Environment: real
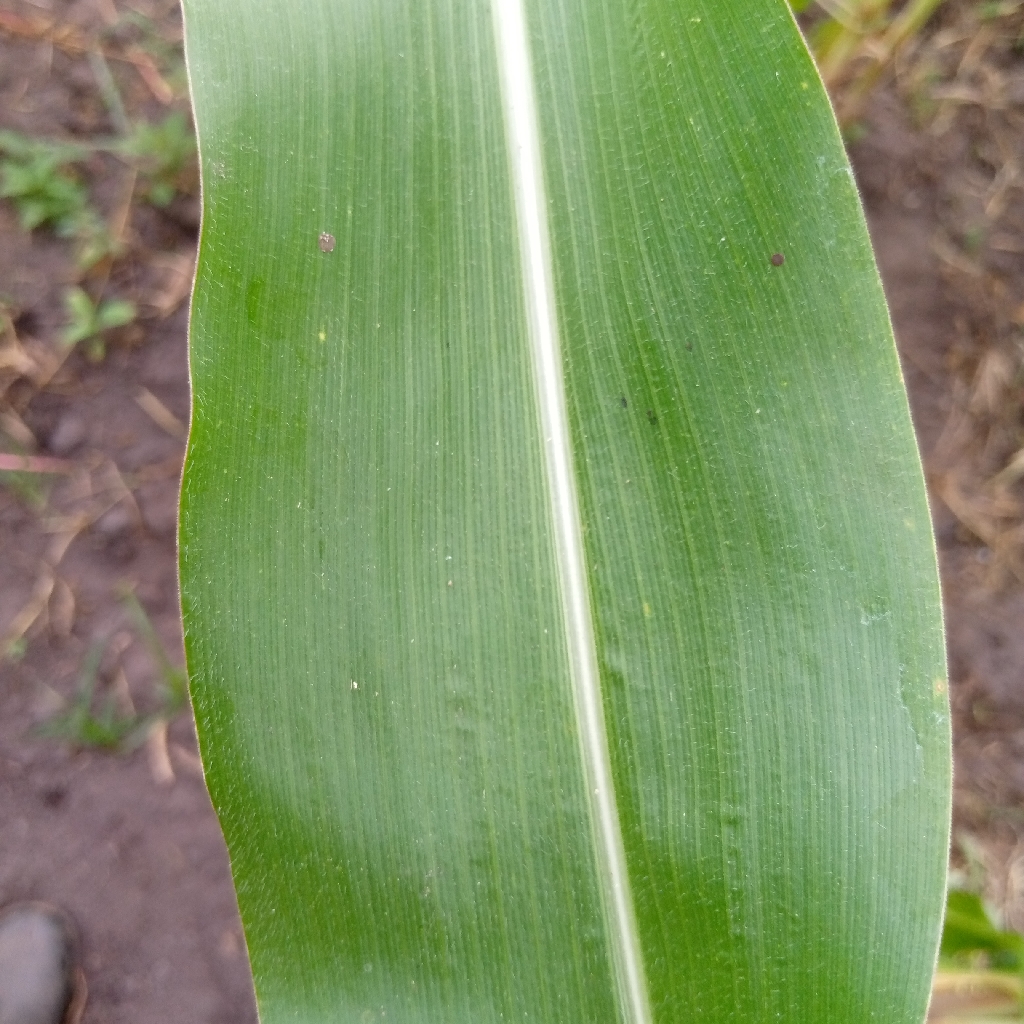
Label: healthy